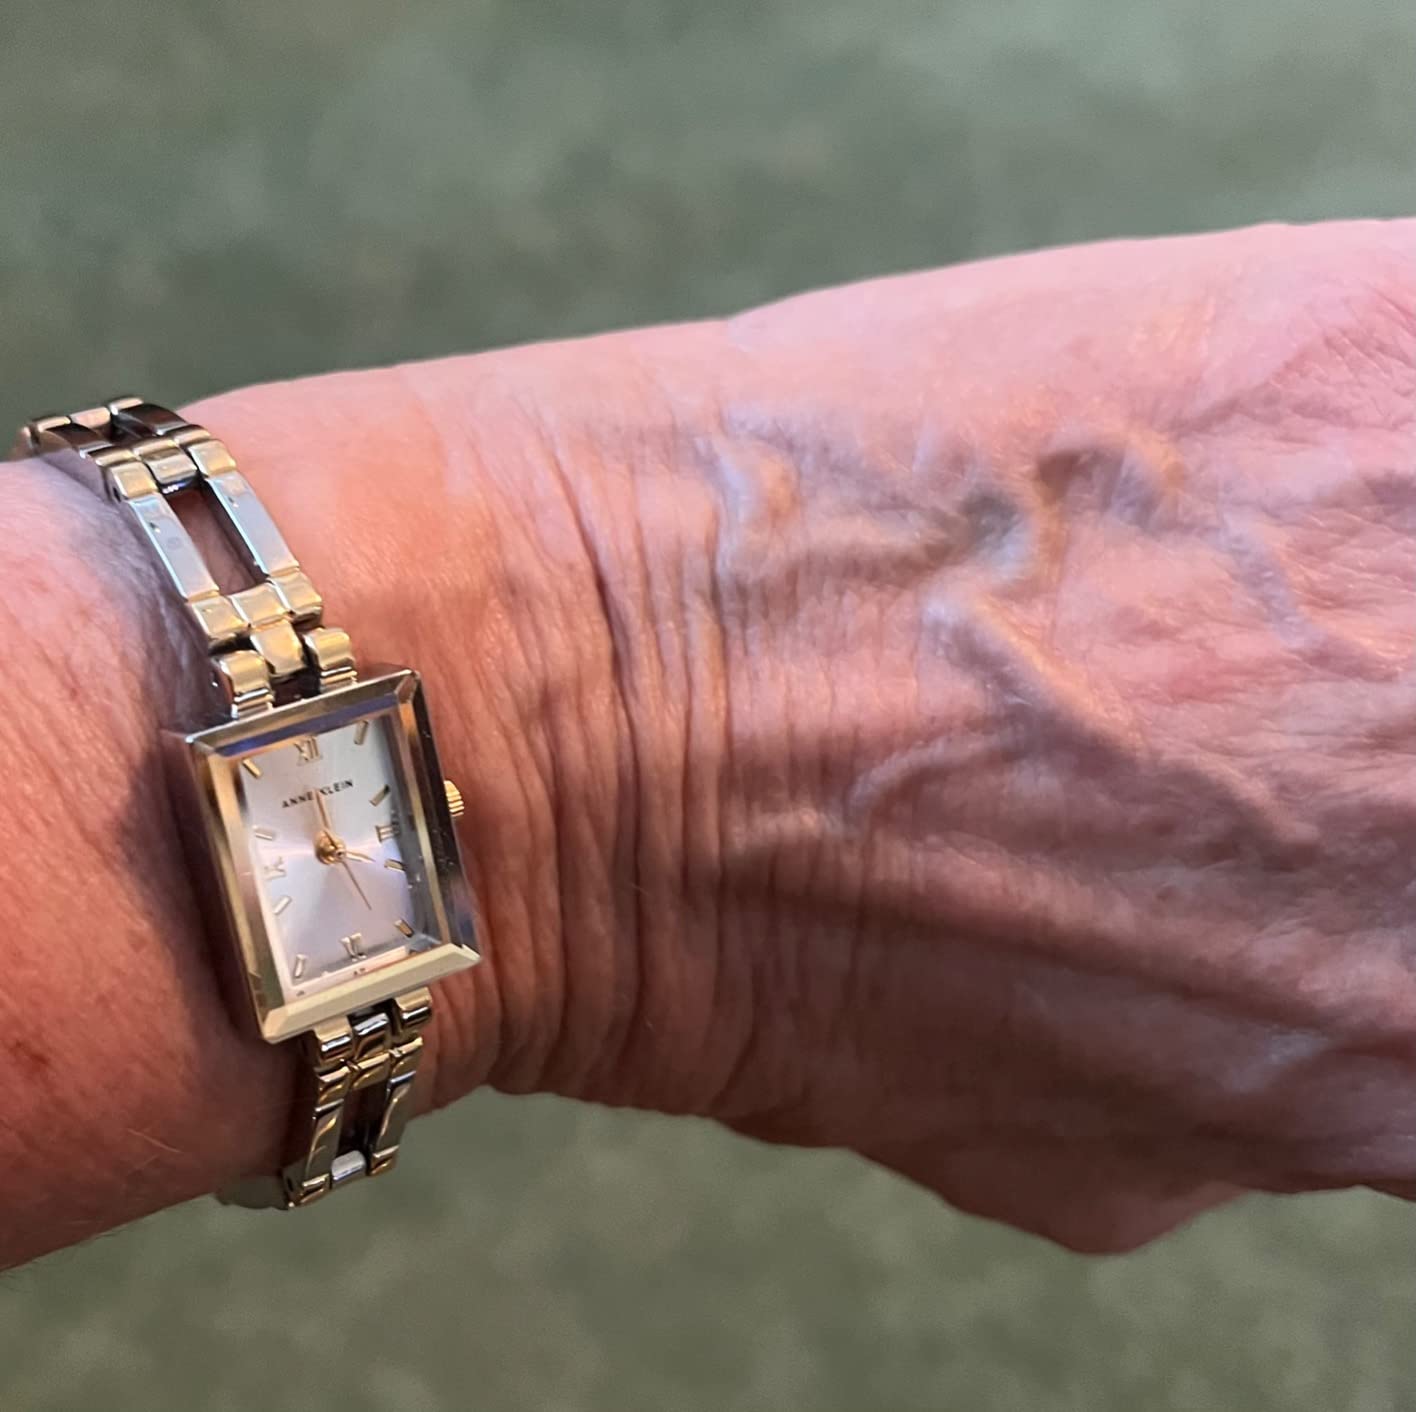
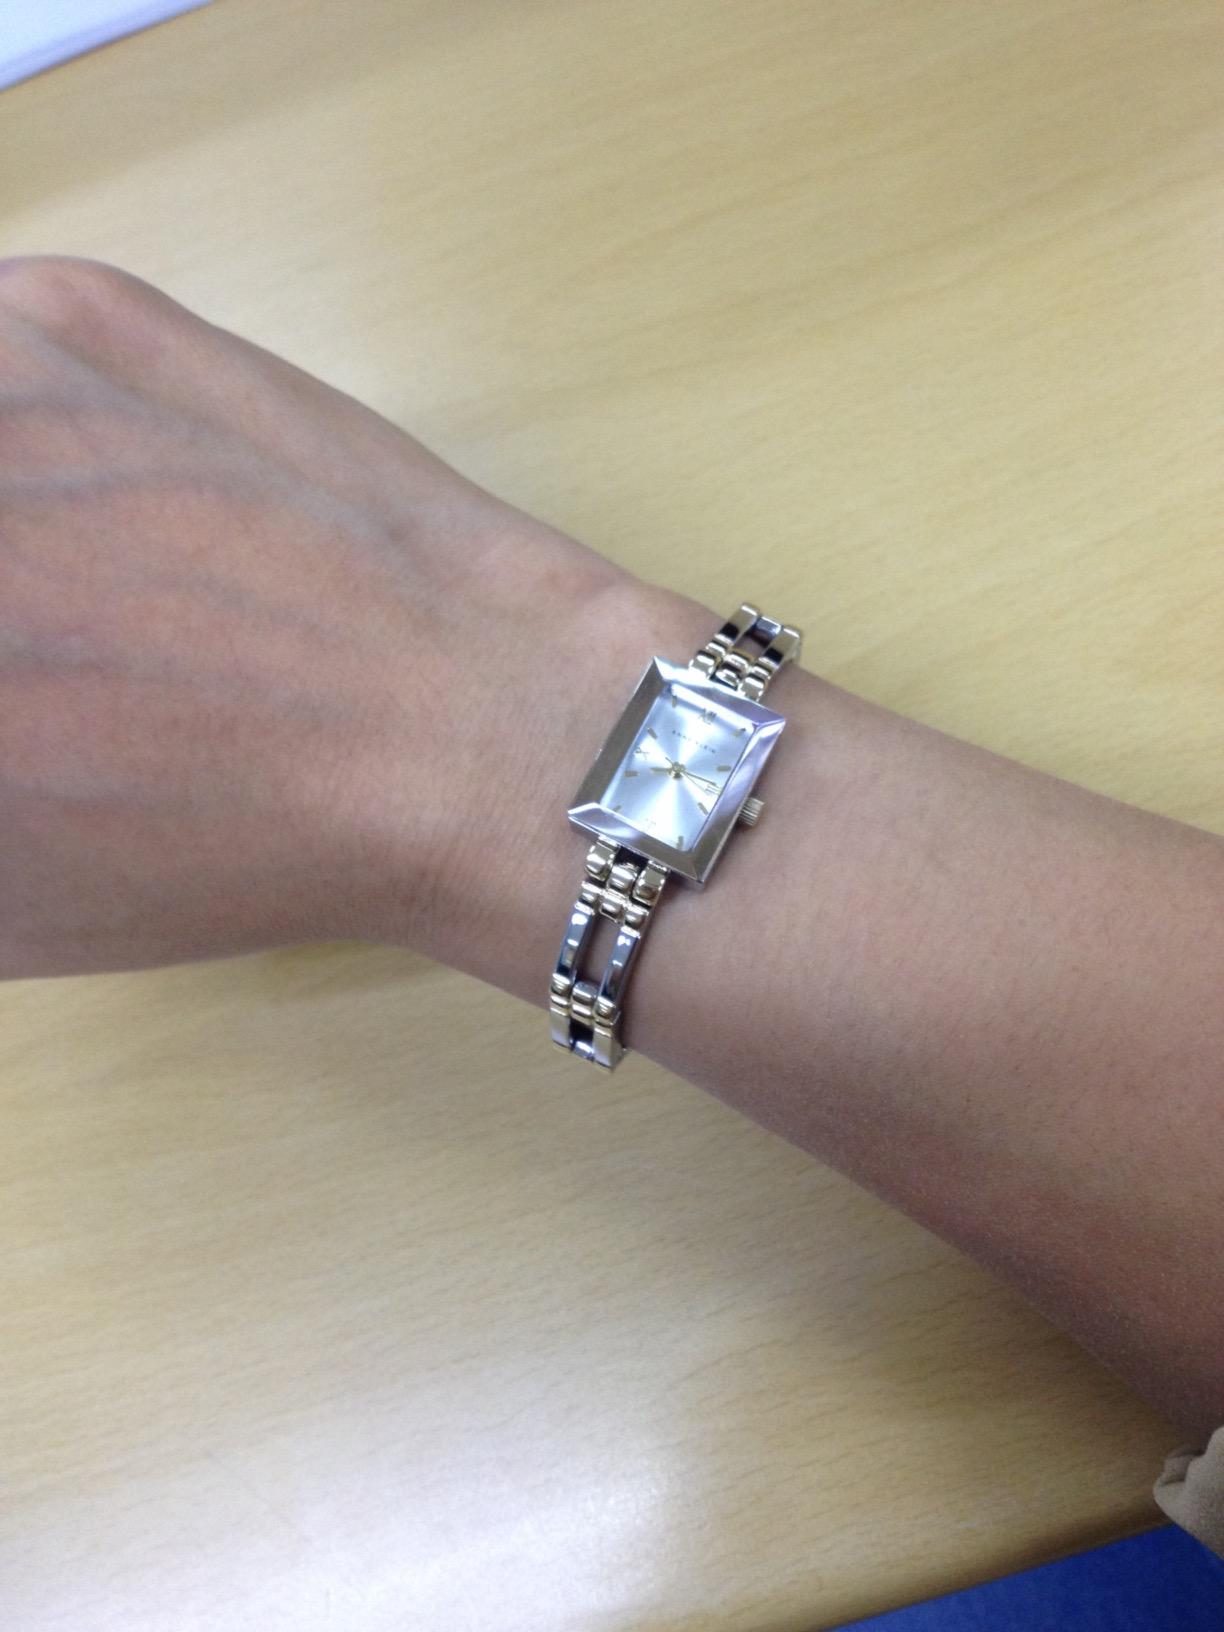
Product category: accessories_watch
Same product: yes